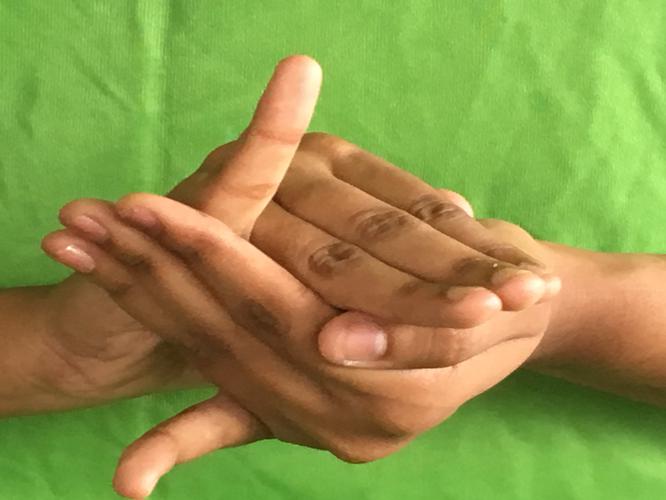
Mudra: Kurma
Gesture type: double_hand